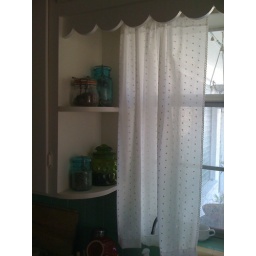
kitchen above sink